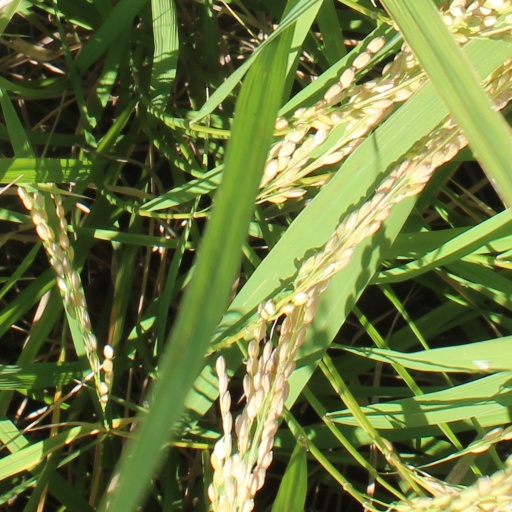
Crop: rice